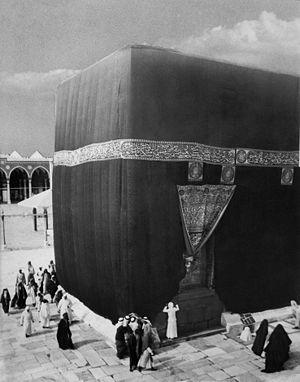
La Kaaba, Ka'ba ou Ka'aba est le lieu le plus sacré de l'islam, situé dans l'enceinte du Masjid al-Haram à La Mecque. Les différentes graphies du terme sont des transcriptions approximatives de l’arabe الكعبة, mot qui signifie le cube. C'est tournés vers la Kaaba que les musulmans accomplissent leurs prières quotidiennes. Bâtiment pré-islamique, la Kaaba était un lieu destiné au culte d'idoles, parmi lesquelles Al-Lāt, Manat et Uzza semblent avoir été les trois divinités les plus vénérées.